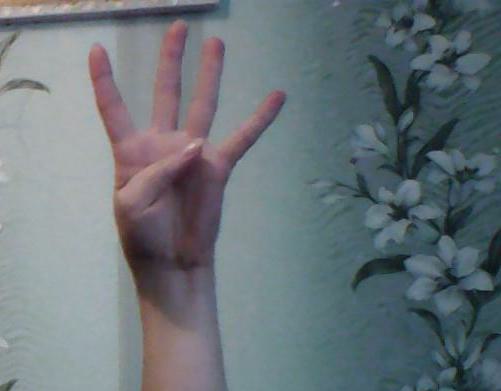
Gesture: four